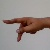
The image shows a hand gesture representing the letter 'P' in Indian Sign Language.